C. J. Spiller

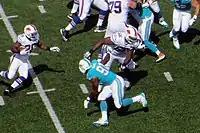
Spiller with the Bills in 2014

In Week 2 against the Miami Dolphins, Spiller returned a kickoff for a touchdown going 102 yards. For his efforts beyond that, Spiller was named the AFC Special Teams Player of the Week. On October 19, Spiller broke his collarbone against the Minnesota Vikings. He was placed on injured reserve/designated to return on October 21, 2014. He returned to action against the Oakland Raiders in Week 16.